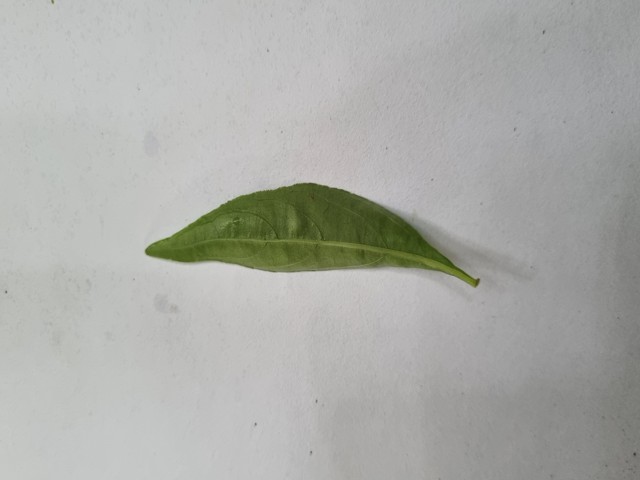
Plant: kalomegh